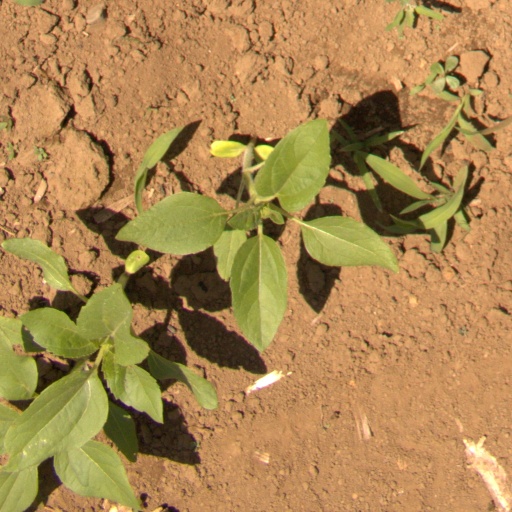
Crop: Jerusalem artichoke